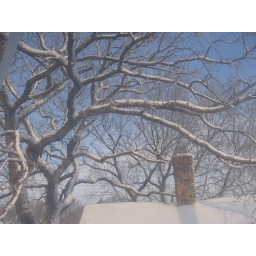
Huge Oak towering over the house next door